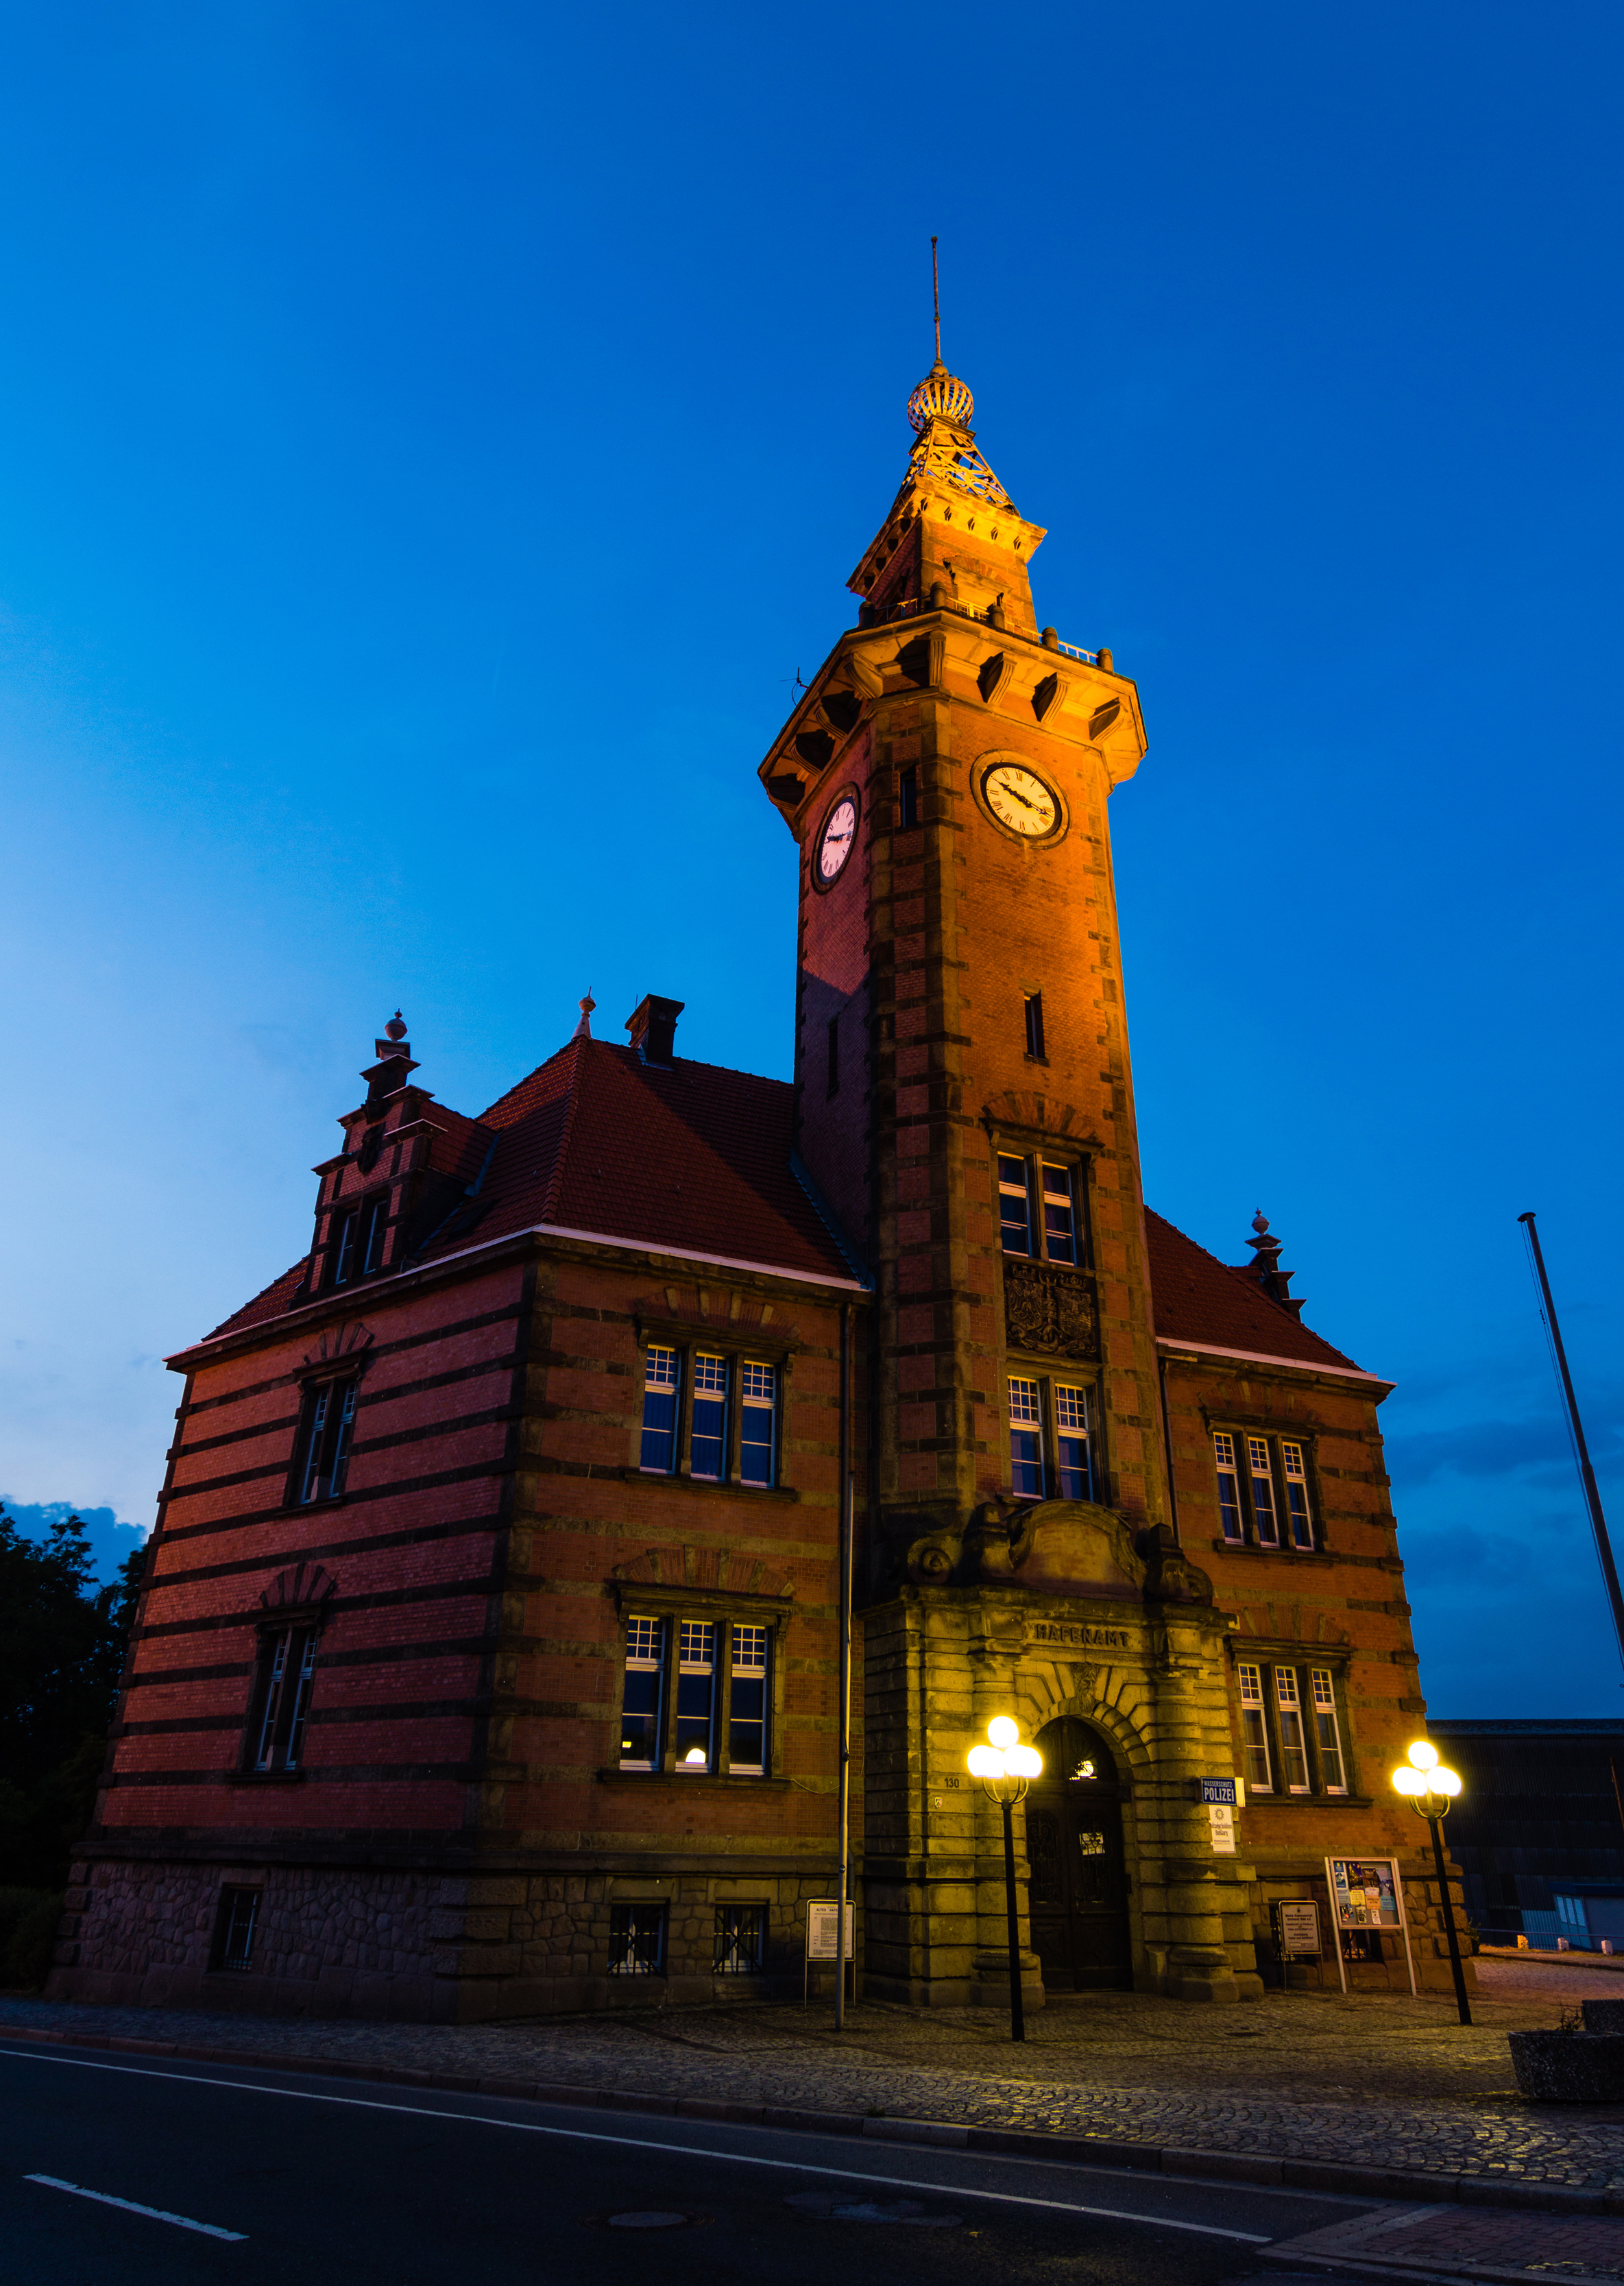
architecture, sky, sunset, night, town, building, city, cityscape, downtown, dusk, evening, tower, landmark, facade, church, place of worship, clock tower, bell tower, spire, steeple, urban area